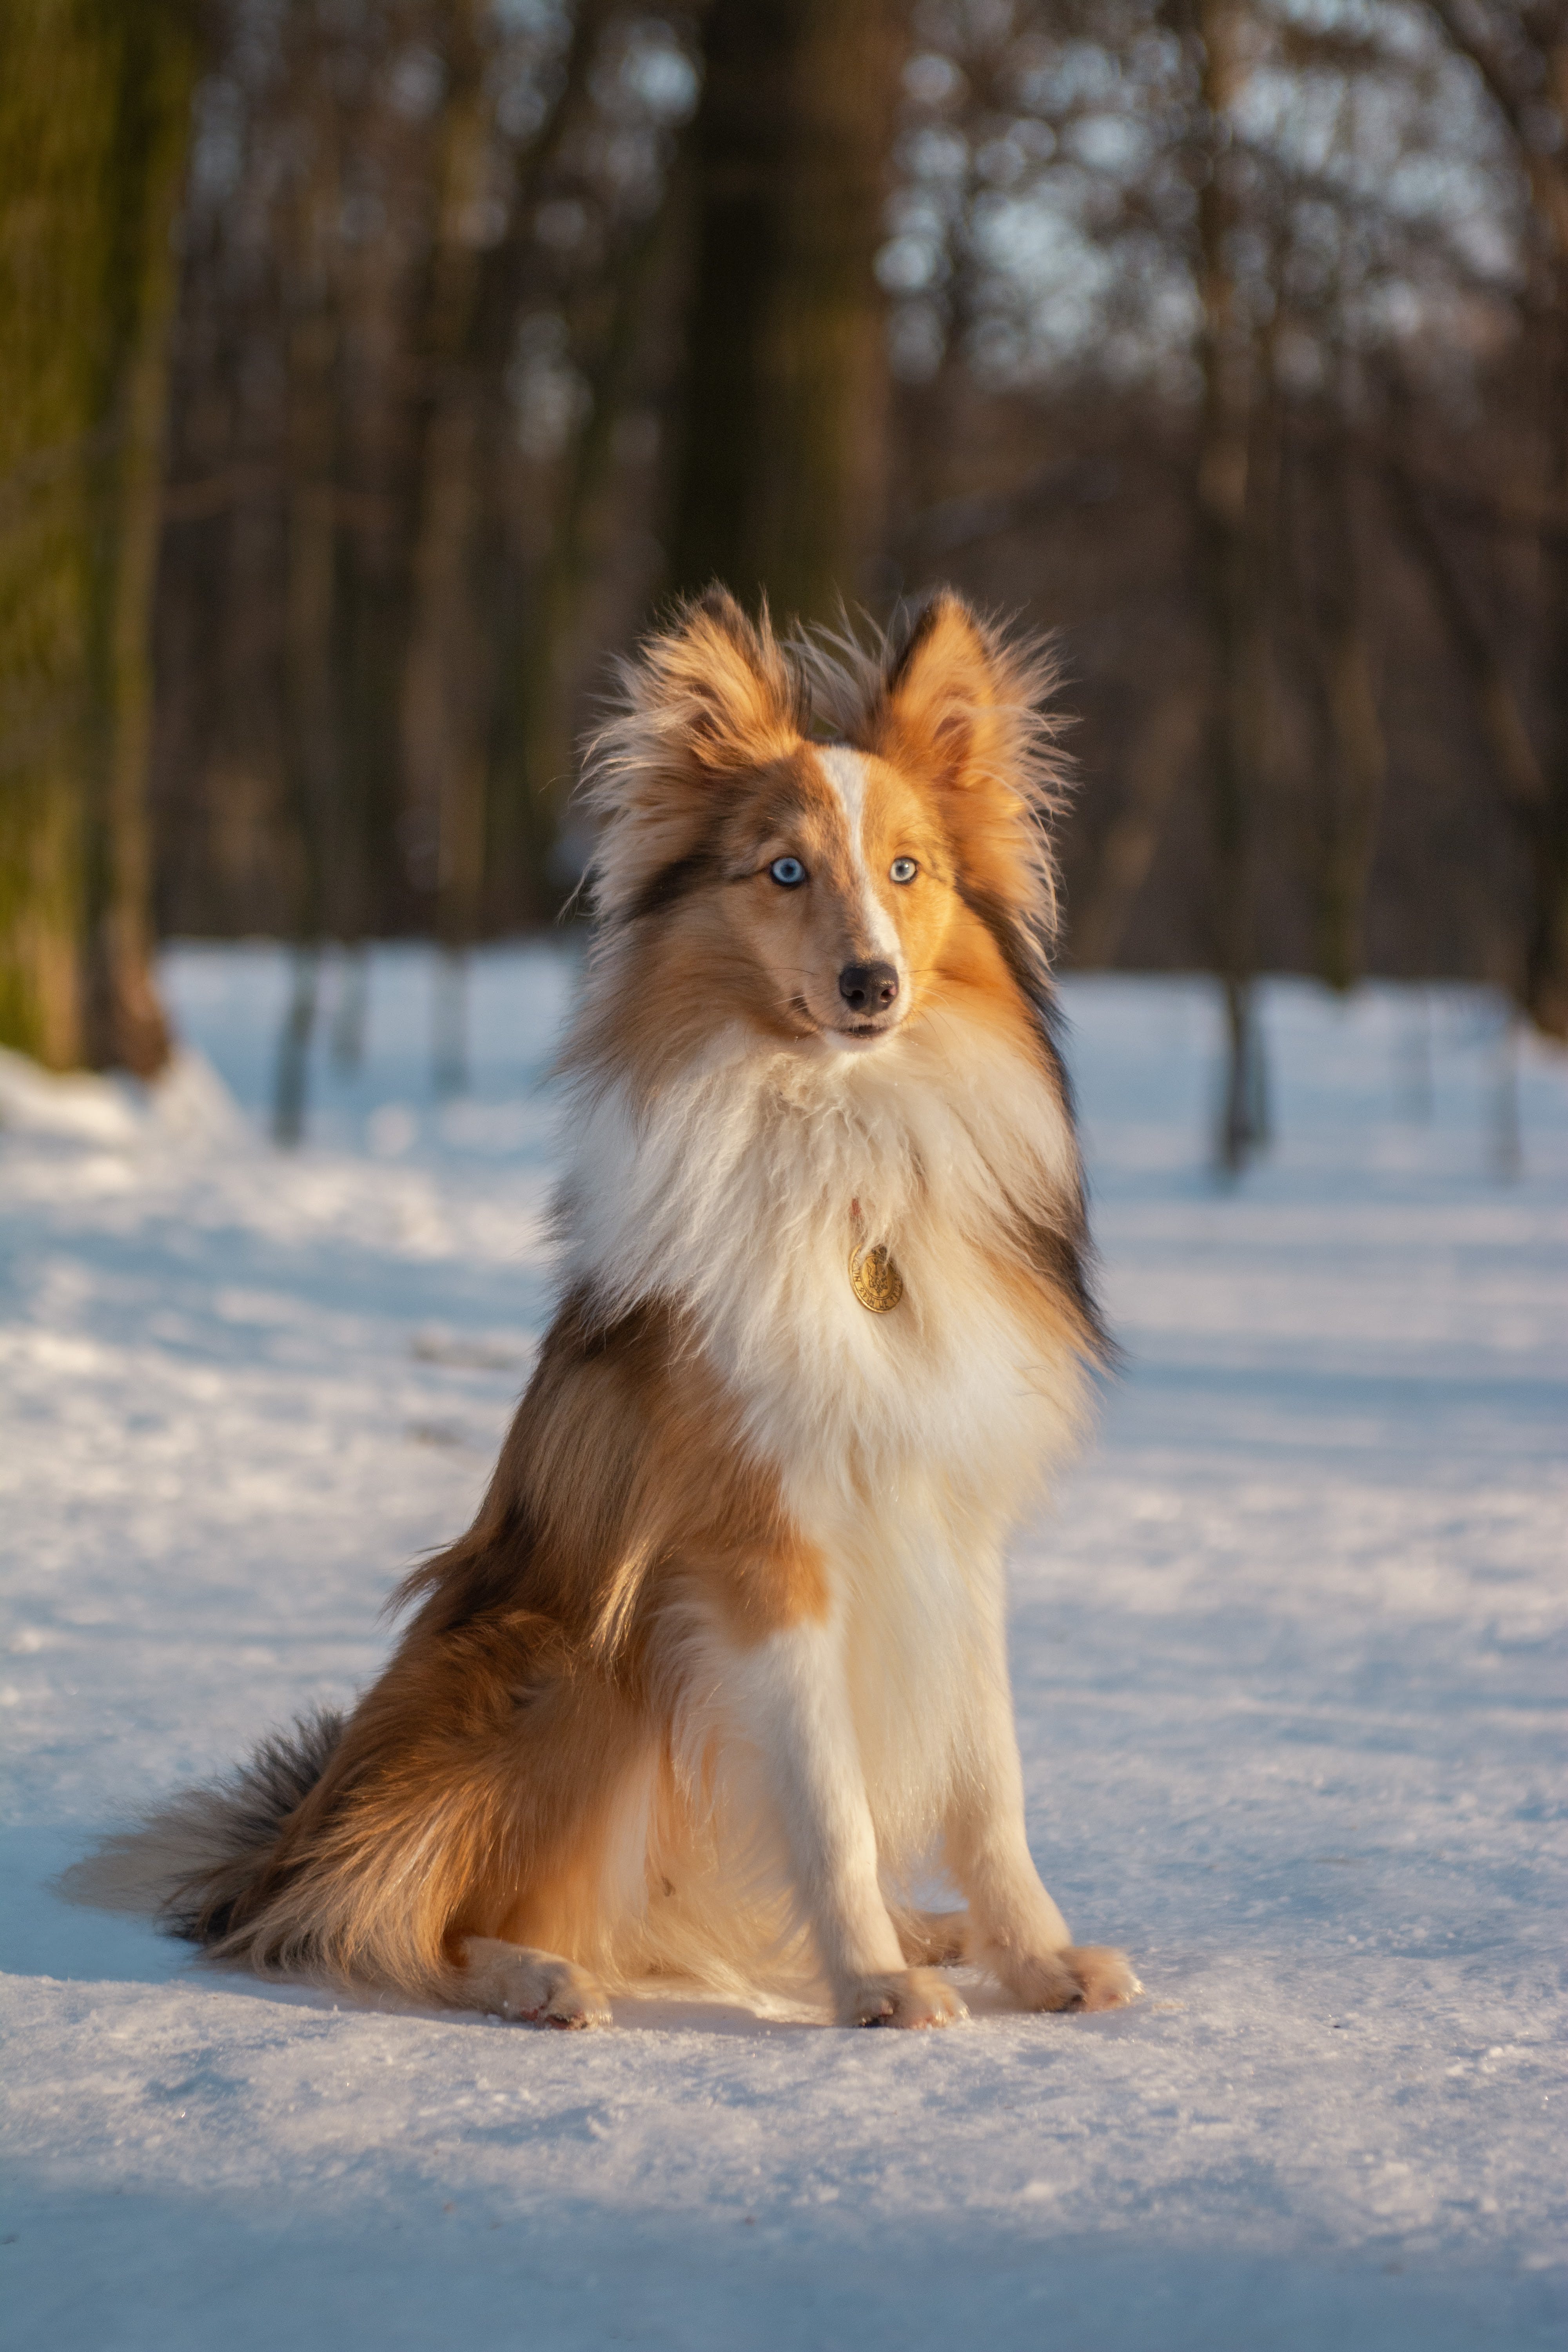
dog, snow, shetland sheepdog, carnivore, dog breed, fawn, companion dog, collie, rough collie, snout, herding dog, whiskers, fur, winter, sporting group, terrestrial animal, freezing, canidae, working dog, tree, wildlife